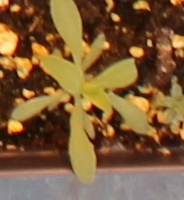
Label: Kochia